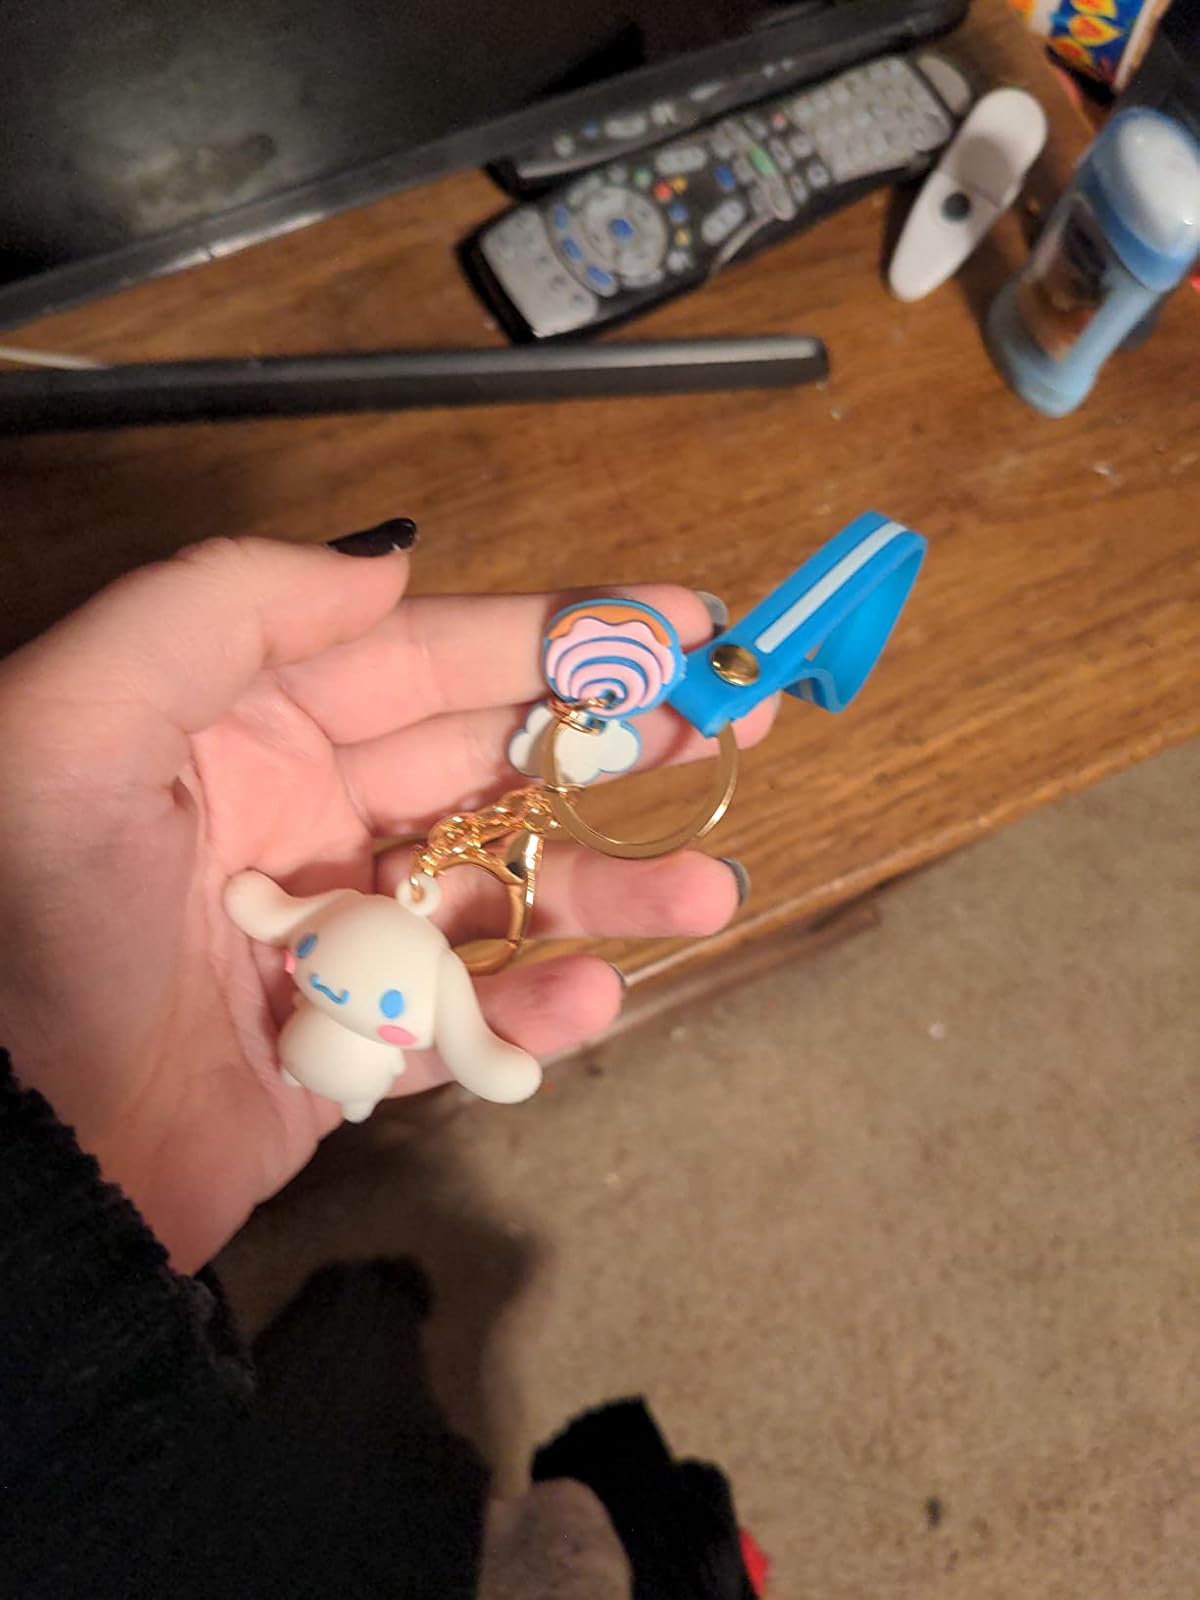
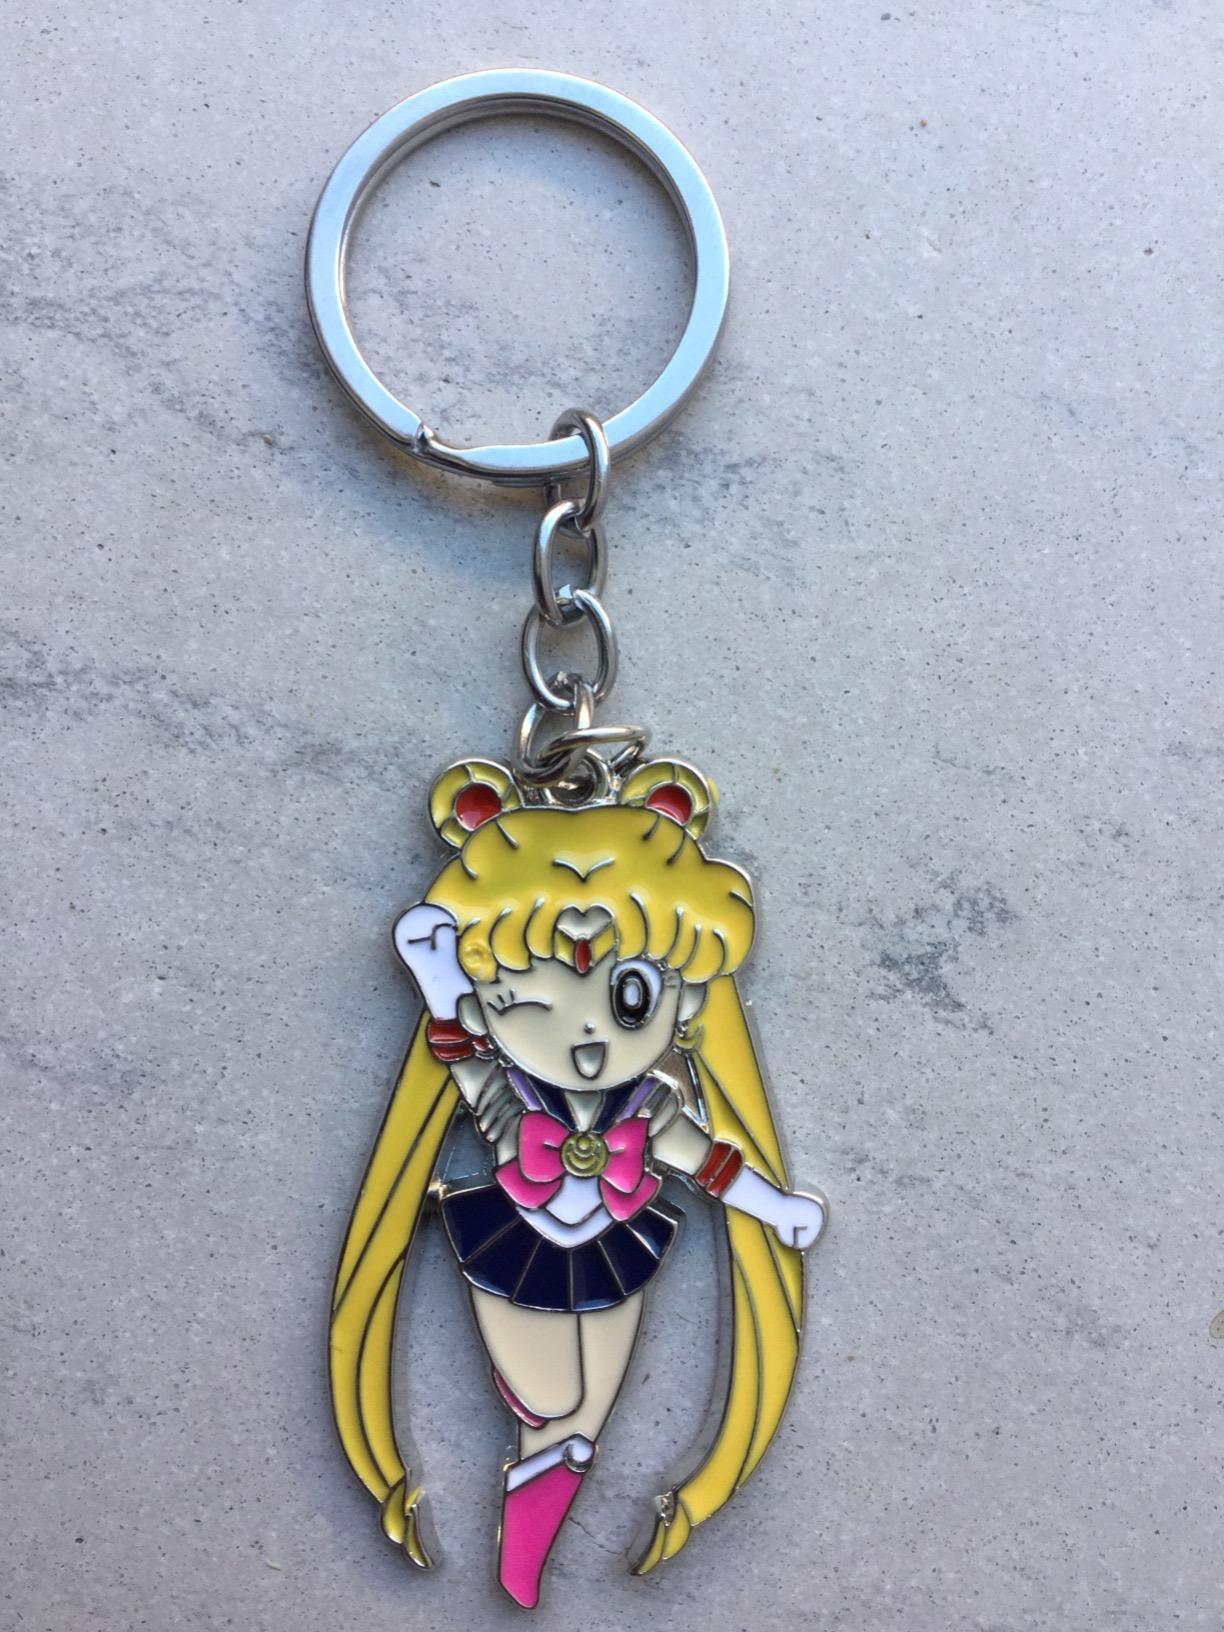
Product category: accessories_keychain
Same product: no